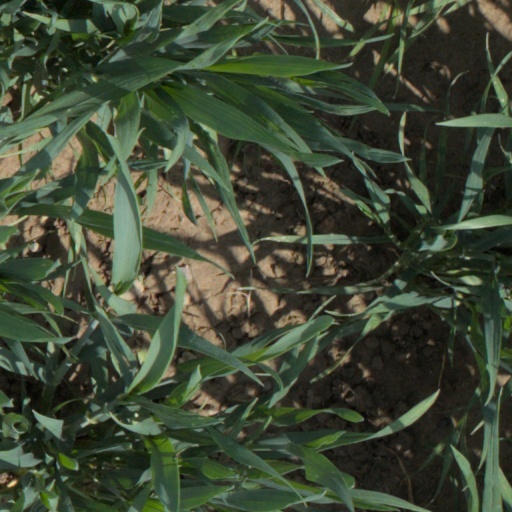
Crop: wheat